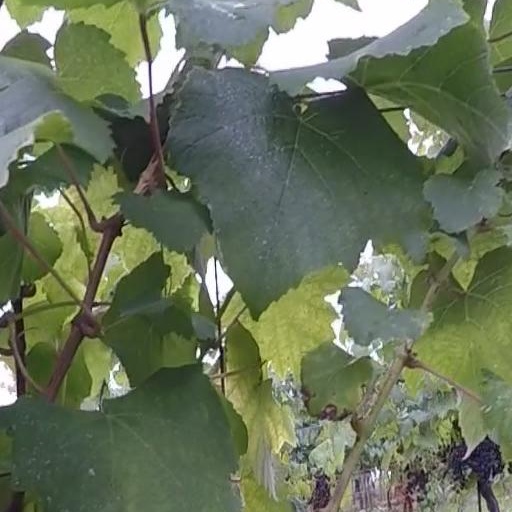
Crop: grape